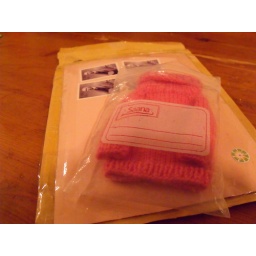
Pinkie's in her plastic bag and ready to go!